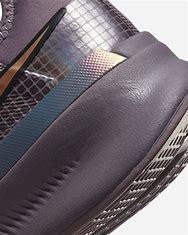
Brand: Nike
Model: Air Zoom Superrep 3